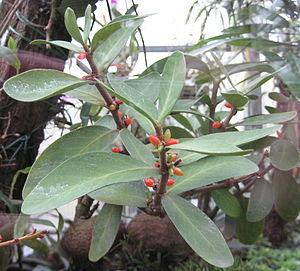
Hydnophytum est un genre de plantes épiphytes myrmécophytes de la famille des Rubiaceae. Ce genre regroupe 55 espèces connues.